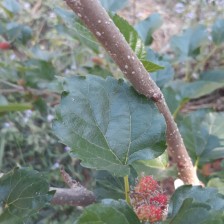
Variety: ChiangMai60